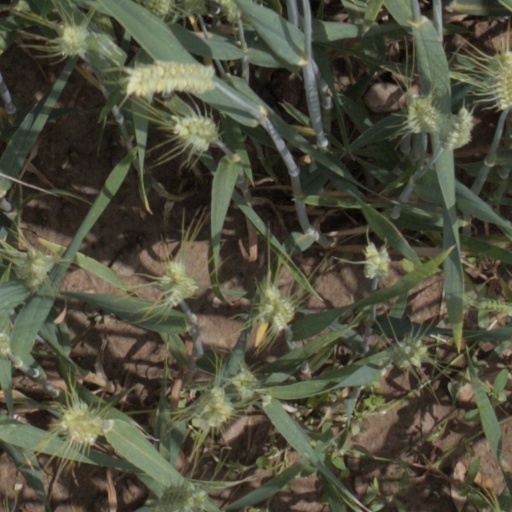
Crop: wheat